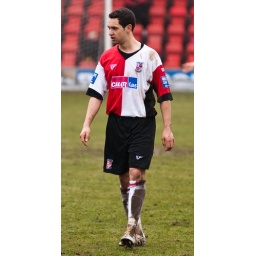
Giuseppe Sole's cross into the box is blocked by the oncoming Basingstoke defender